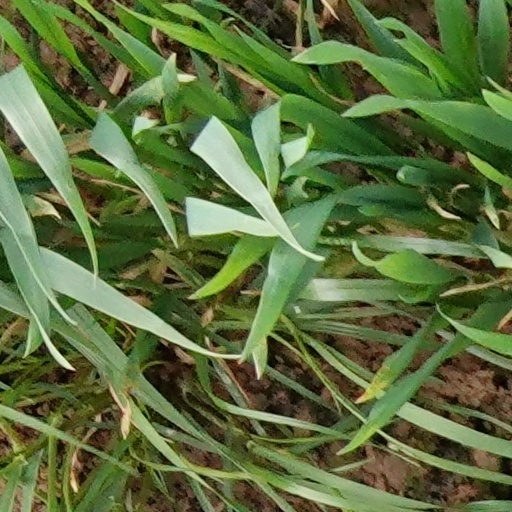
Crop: wheat